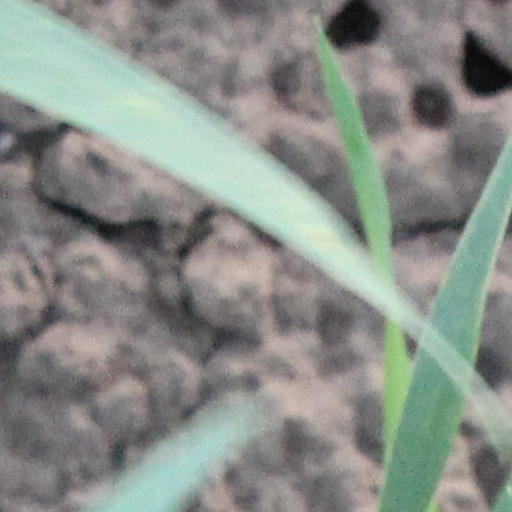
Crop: wheat